Minangkabau culture

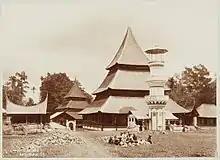
Minangkabau mosque circa 1892–1905 photographed by Christiaan Benjamin Nieuwenhuis

Minangkabau culture was originally characterized by animist and Buddhist cultures. Then since the arrival of Islamic reformers from the Middle East at the end of the 15th century. Minangkabau customs and culture that were not in accordance with Islamic law were abolished. The scholars, spearheaded by Haji Piobang, Haji Miskin, and Haji Sumanik, urged the Indigenous People to change the view of Minang culture that previously had a lot of orientation towards animism and Buddhist culture, to be oriented to Islamic law. The culture of fighting for chickens, fighting buffaloes, gambling, drinking tuak, is forbidden in traditional parties of the Minang community.